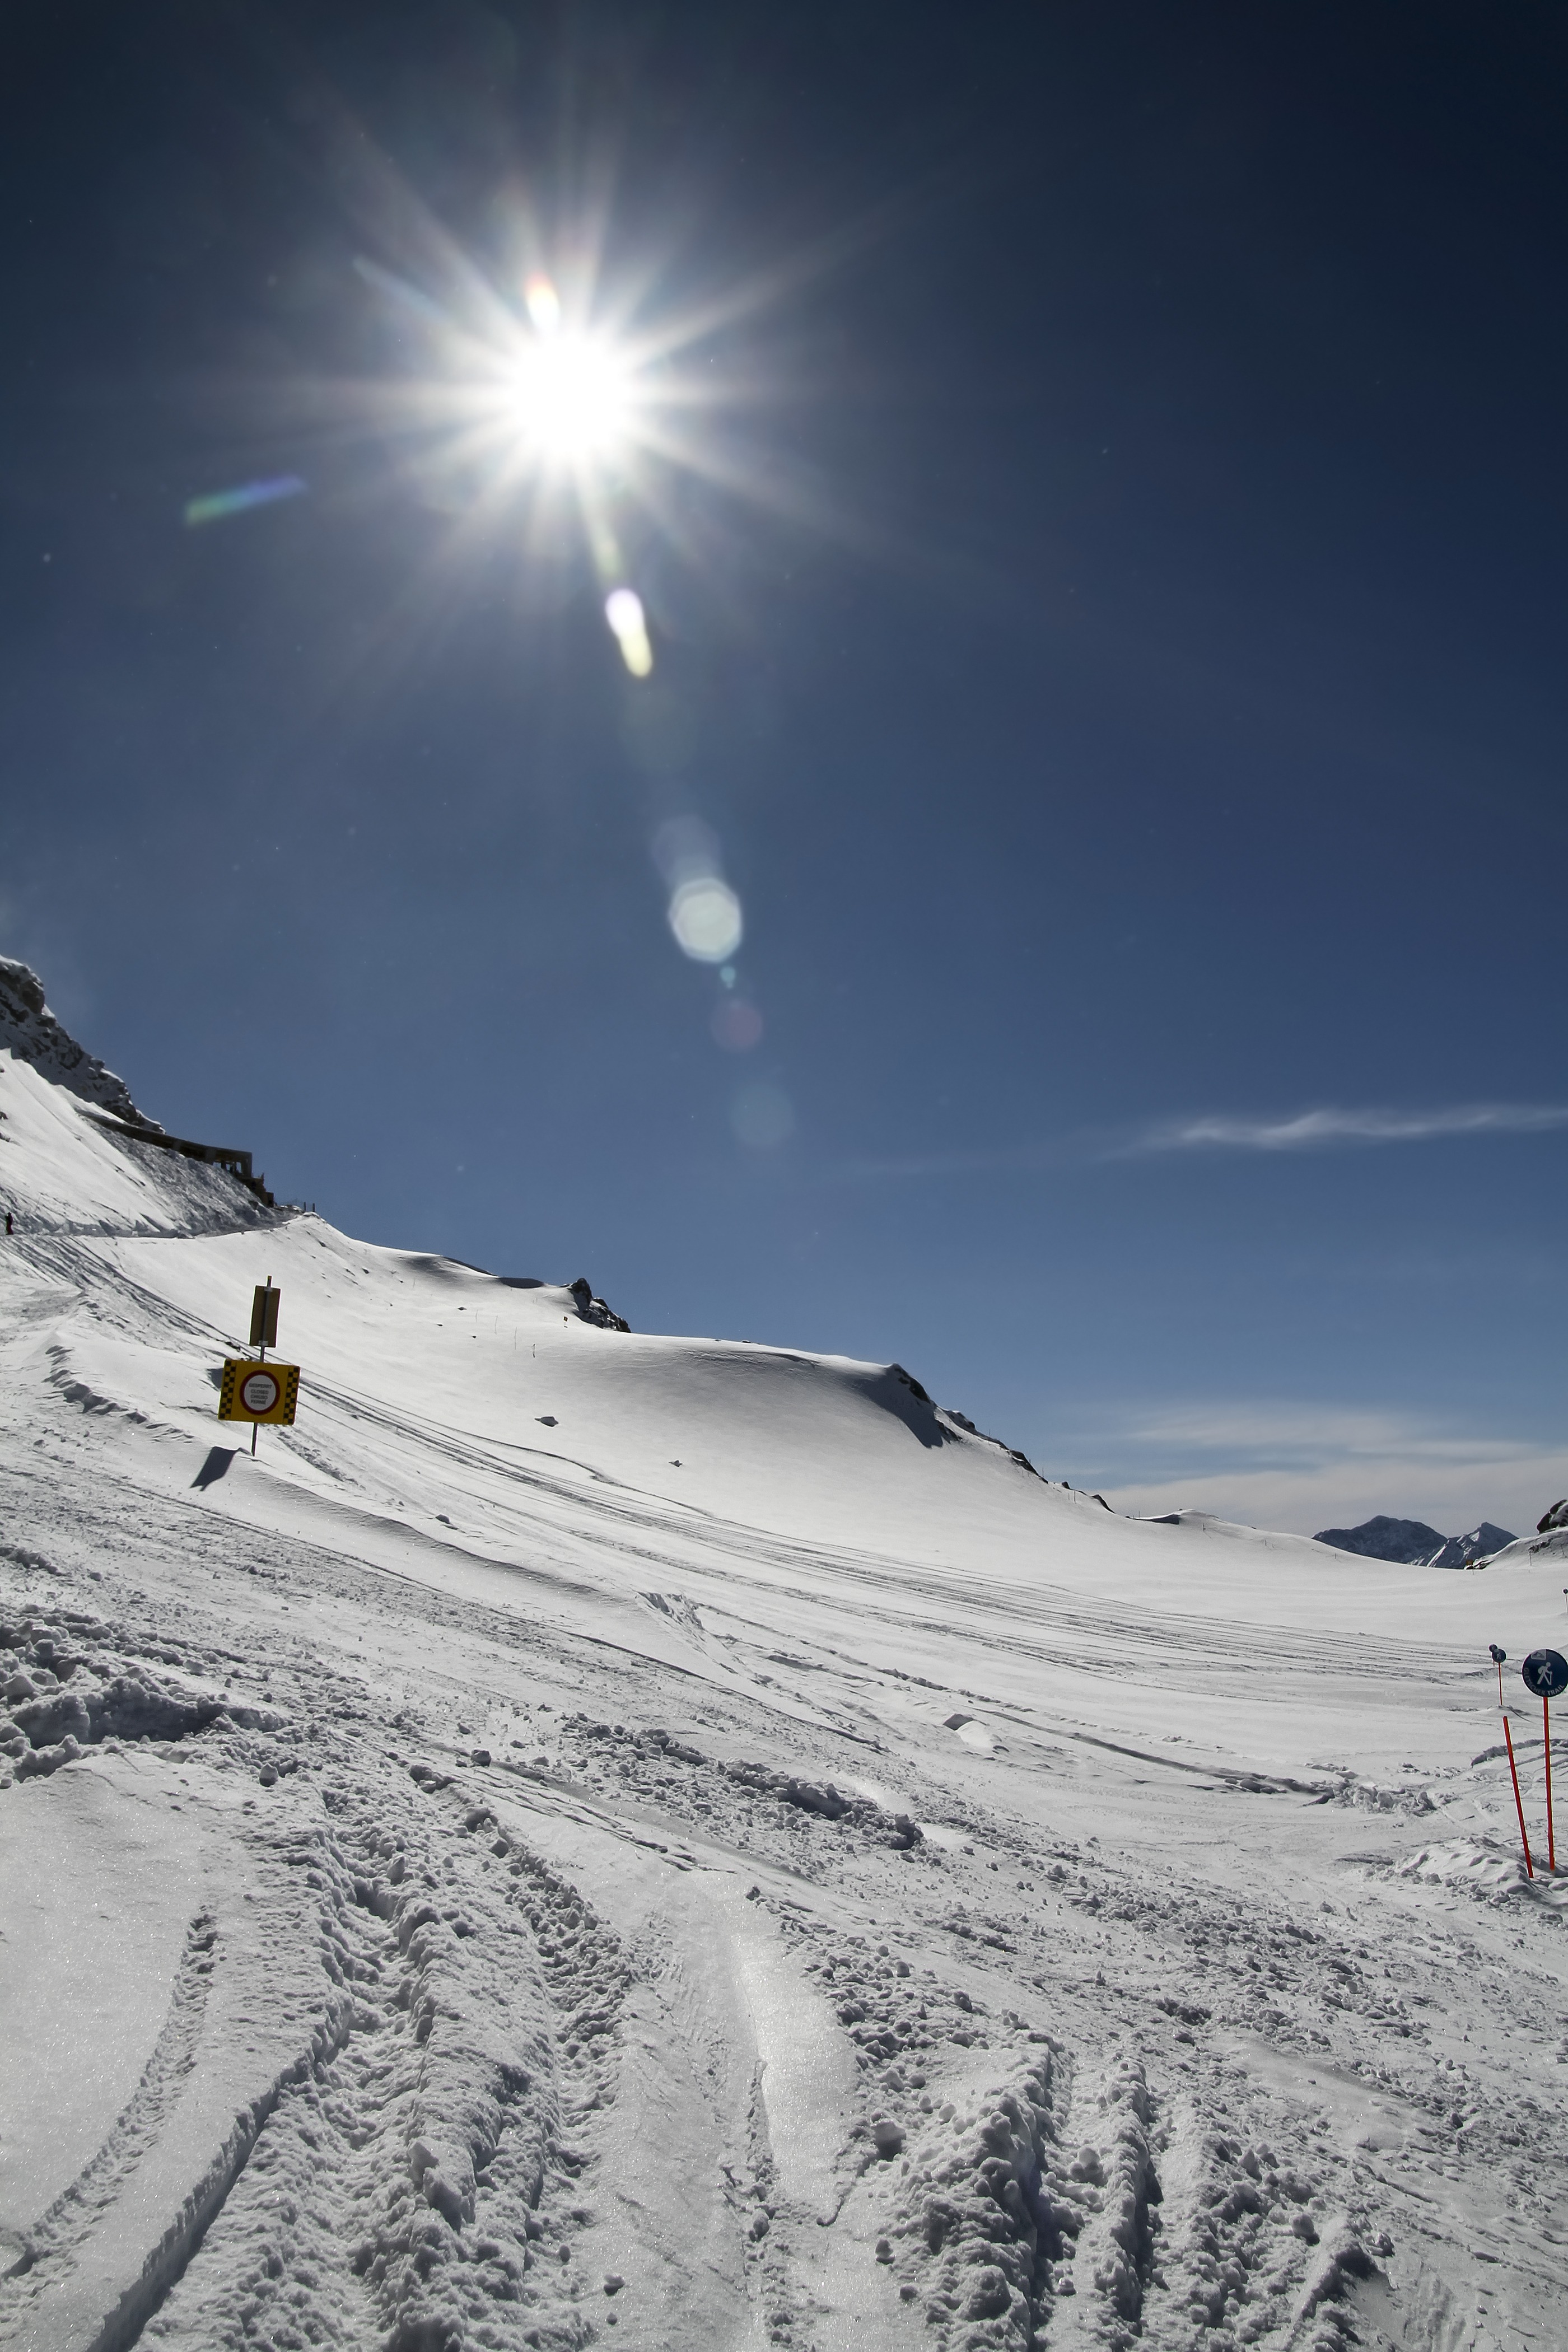
nature, mountain, snow, winter, mountain range, weather, snowboard, skiing, season, sports equipment, austria, winter sport, sports, mountains, ski, piste, ski touring, ski mountaineering, ski equipment, atmosphere of earth, geological phenomenon